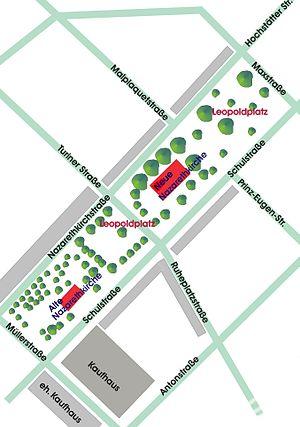
La Leopoldplatz est une place de Berlin-Wedding. Cette place en longueur d'une superficie de 4,5 ha a reçu sa dénomination actuelle en 1891. Elle faisait partie autrefois de Berlin-Ouest.